Daniel Hemric

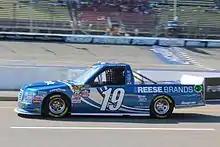
Hemric's No. 19 Reese Brands F-150 during practice for the 2016 Careers for Veterans 200 at Michigan International Speedway.

In October 2013, Hemric made his debut in NASCAR national series competition at Martinsville Speedway, driving the No. 6 Chevrolet for Sharp Gallaher Racing in the Camping World Truck Series. He suffered early issues, finishing 32nd. On November 2, he finished second in the 29th annual All American 400 late model race to Chase Elliott, winning the 2013 Southern Super Series championship by one point over Bubba Pollard. In early November 2013, he finished 13th in his second Truck Series race, at Phoenix International Raceway. Hemric made his third Truck start in 2014 for NTS Motorsports, finishing a solid 12th at Homestead.